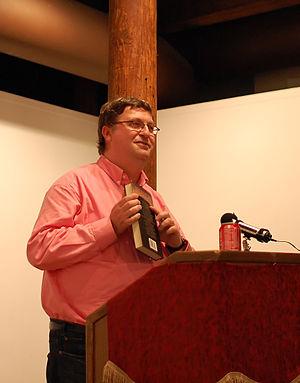
Andy Duncan, né le 21 septembre 1964 à Batesburg-Leesville en Caroline du Sud, est un écrivain américain de science-fiction et de fantasy.